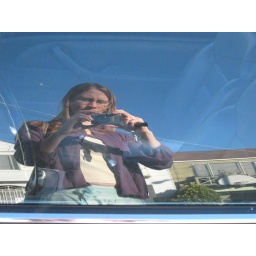
reflected in my car window